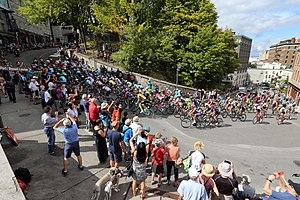
Grand Prix Cycliste de Québec 2016
La 7ᵉ édition du Grand Prix cycliste de Québec a eu lieu le 9 septembre 2016. Il s'agit de la 24ᵉ épreuve de l'UCI World Tour 2016. Il fut remporté par le cycliste slovaque Peter Sagan.